Japanese cruiser Tatsuta (1894)

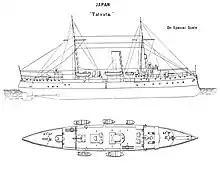
Line drawing of "Tatsuta"

"Tatsuta" was ordered from Armstrong Whitworth in Elswick, Newcastle upon Tyne, England as a large torpedo boat under the 1891 Fiscal Year budget as a replacement for the ill-fated .